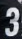
Number: 3